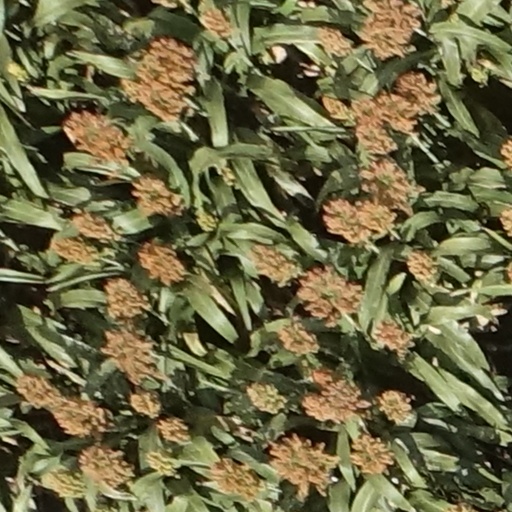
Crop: sorghum